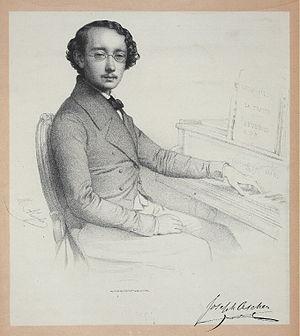
Joseph Ascher, né le 3 juin 1829 à Groningue – mort le 20 juin 1869 à Londres, est un compositeur et pianiste néerlandais.